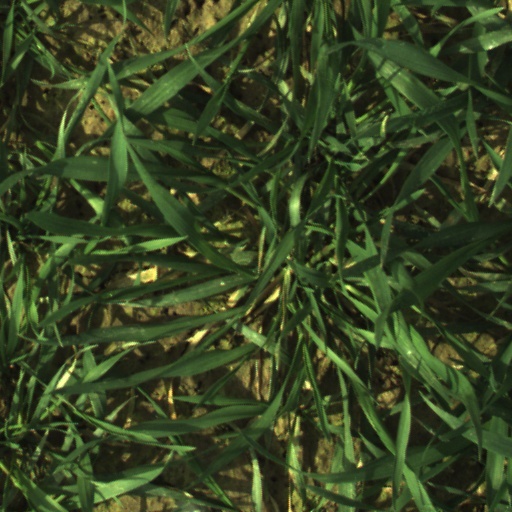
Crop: wheat